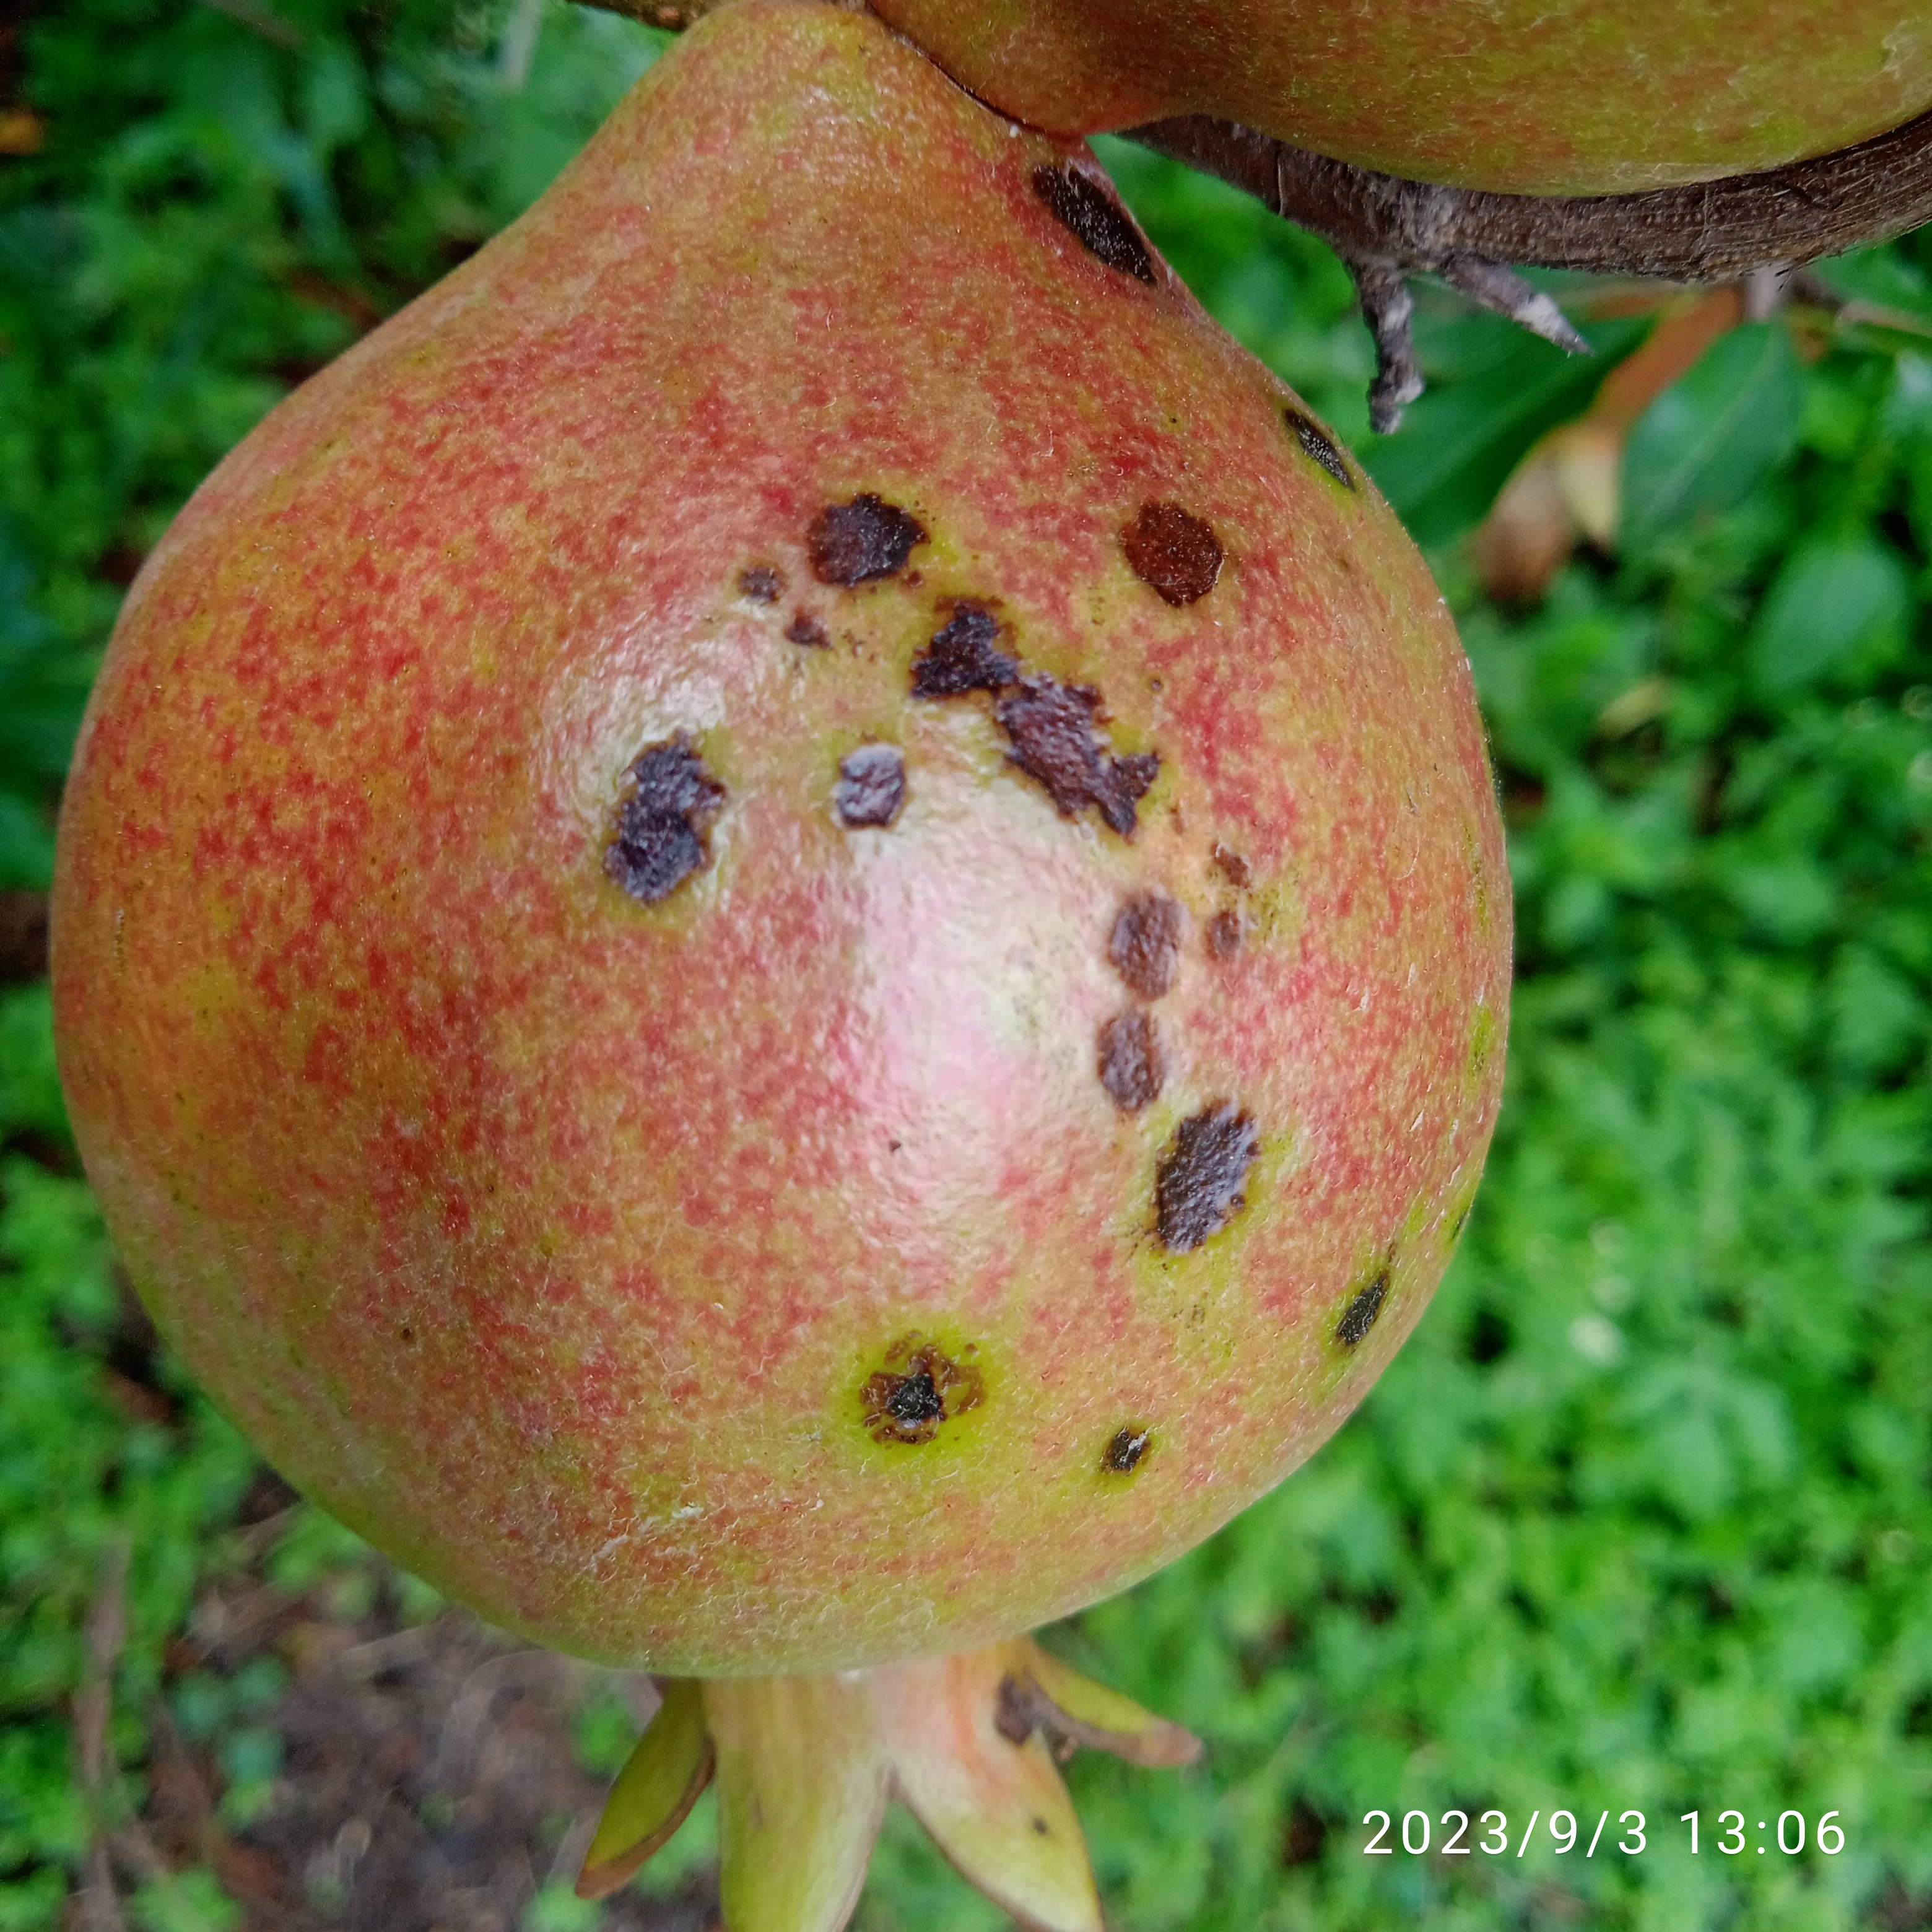
Label: Anthracnose